Stargate SG-1

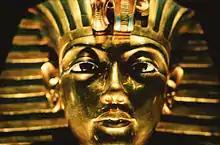
The opening credits of "Stargate SG-1" first five seasons show Ra's mask in close-up, which is similar to Tutankhamun's golden mask (pictured).

The first opening title sequence, used in the first five seasons, shows a slow-pan camera move over Ra's mask. The "Stargate SG-1" producers had run out of time before the premiere of Season 1 and simply re-used the accelerated opening title sequence of the feature film. Ra's mask had been created in the feature film's model shop and had originally been filmed with a motion-control camera. Partly because Ra's mask looked cross-eyed, Brad Wright approached the art department in the following years to produce a new opening title sequence; however, the sequence remained the same until the show's move to the Sci-Fi Channel. During the first five seasons when the show was syndicated, a separate introduction was used; this intro is still used by Sci-Fi for Seasons 1–5. This version uses action shots of the original cast.